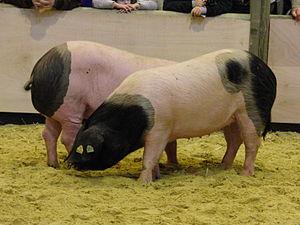
Pie noir du Pays basque - Salon de l'agriculture 2010
Le porc pie noir du Pays basque, appelé plus simplement aussi porc basque, est une variété de la race porcine basco-béarnaise, celle-ci peuplait autrefois l'extrême sud-ouest pyrénéen, ainsi que les provinces voisines du nord de l'Espagne.